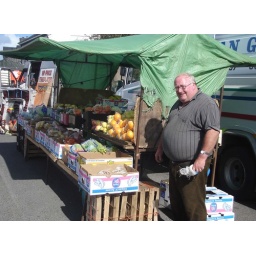
Fresh Veg and fruit on Market Day from Sean Gorman in his 28th year on the market